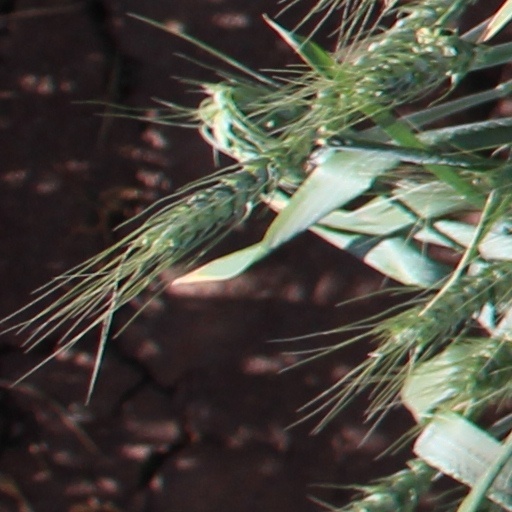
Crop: wheat